New Japan Cup USA

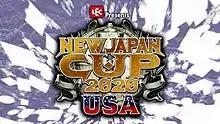
New Japan Cup USA 2020 logo

New Japan Cup USA is an annual professional wrestling tournament produced by New Japan Pro-Wrestling (NJPW). The tournament is a spin-off of NJPW's annual New Japan Cup introduced in 2020. The tournament was promoted under NJPW's North American branch, New Japan Pro-Wrestling of America.